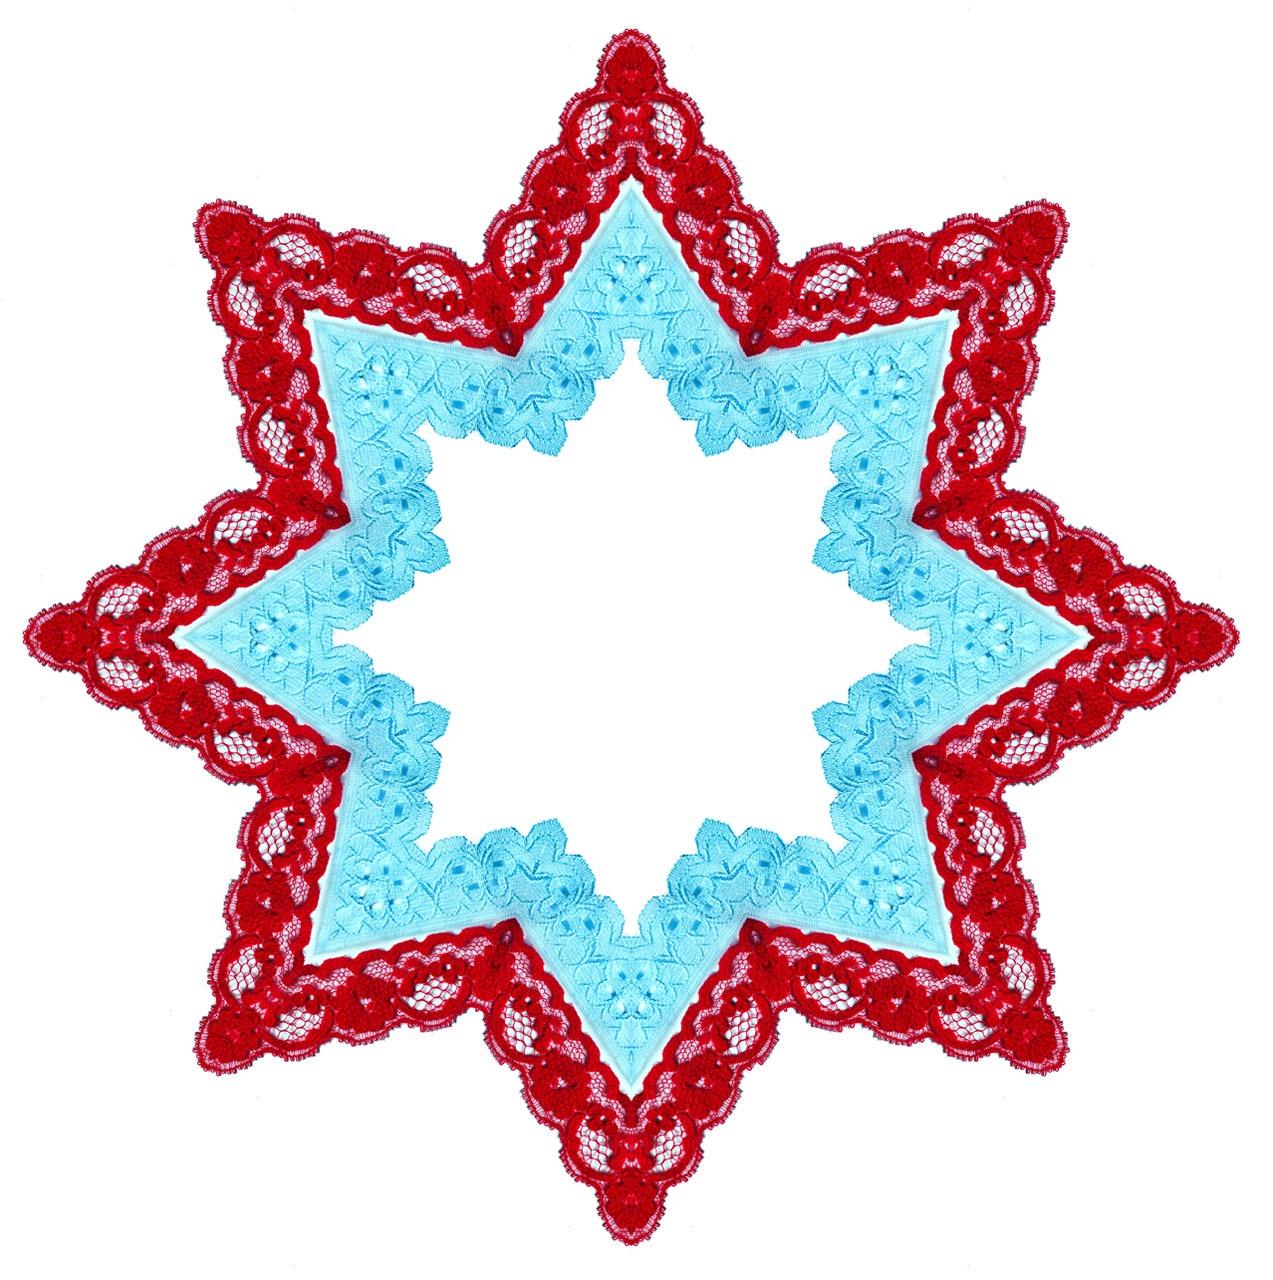
white, pattern, red, lace, blue, ribbon, maple leaf, christmas decoration, background, turquoise, design, element